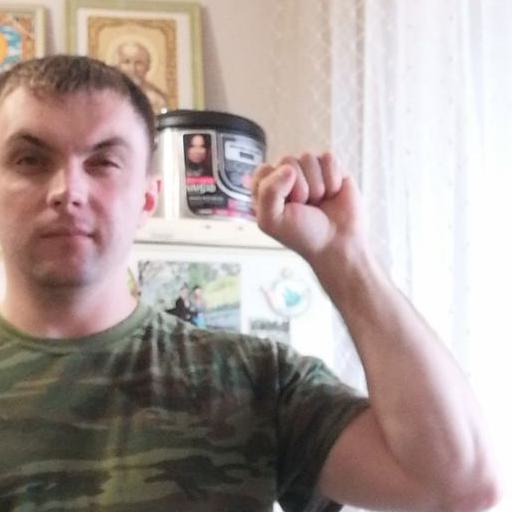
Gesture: fist